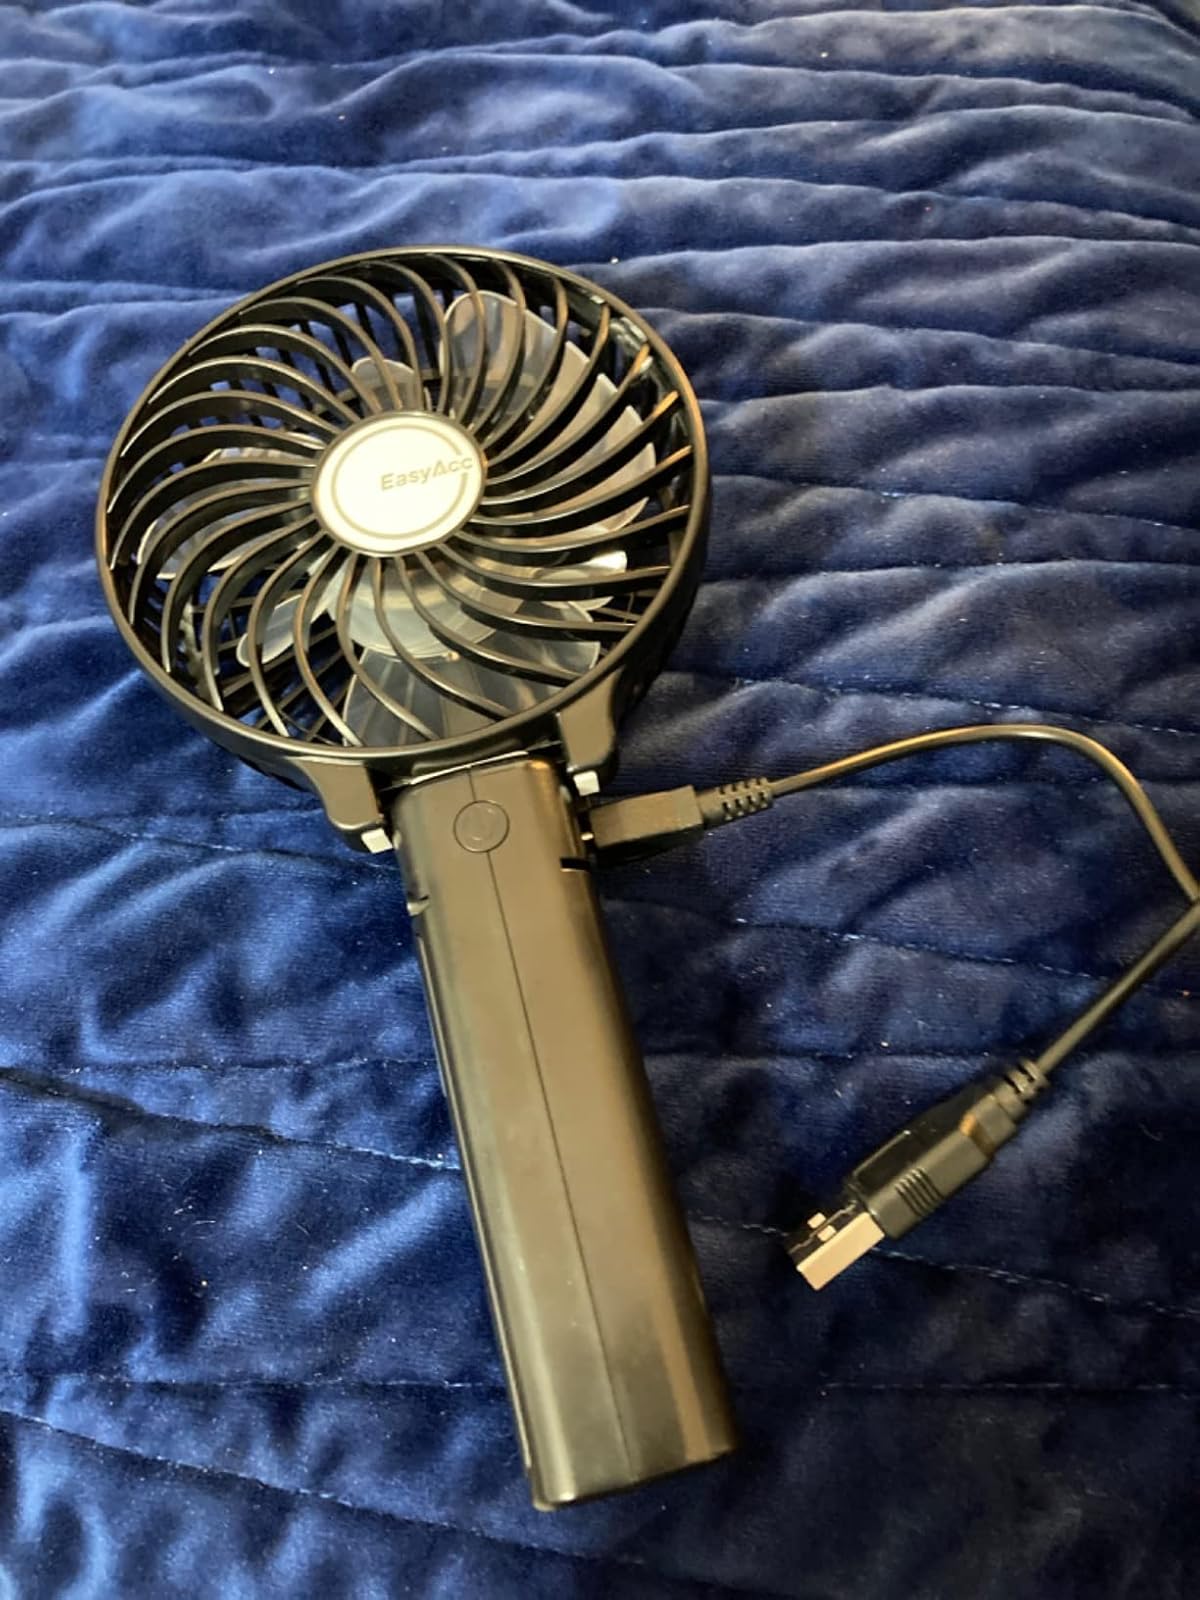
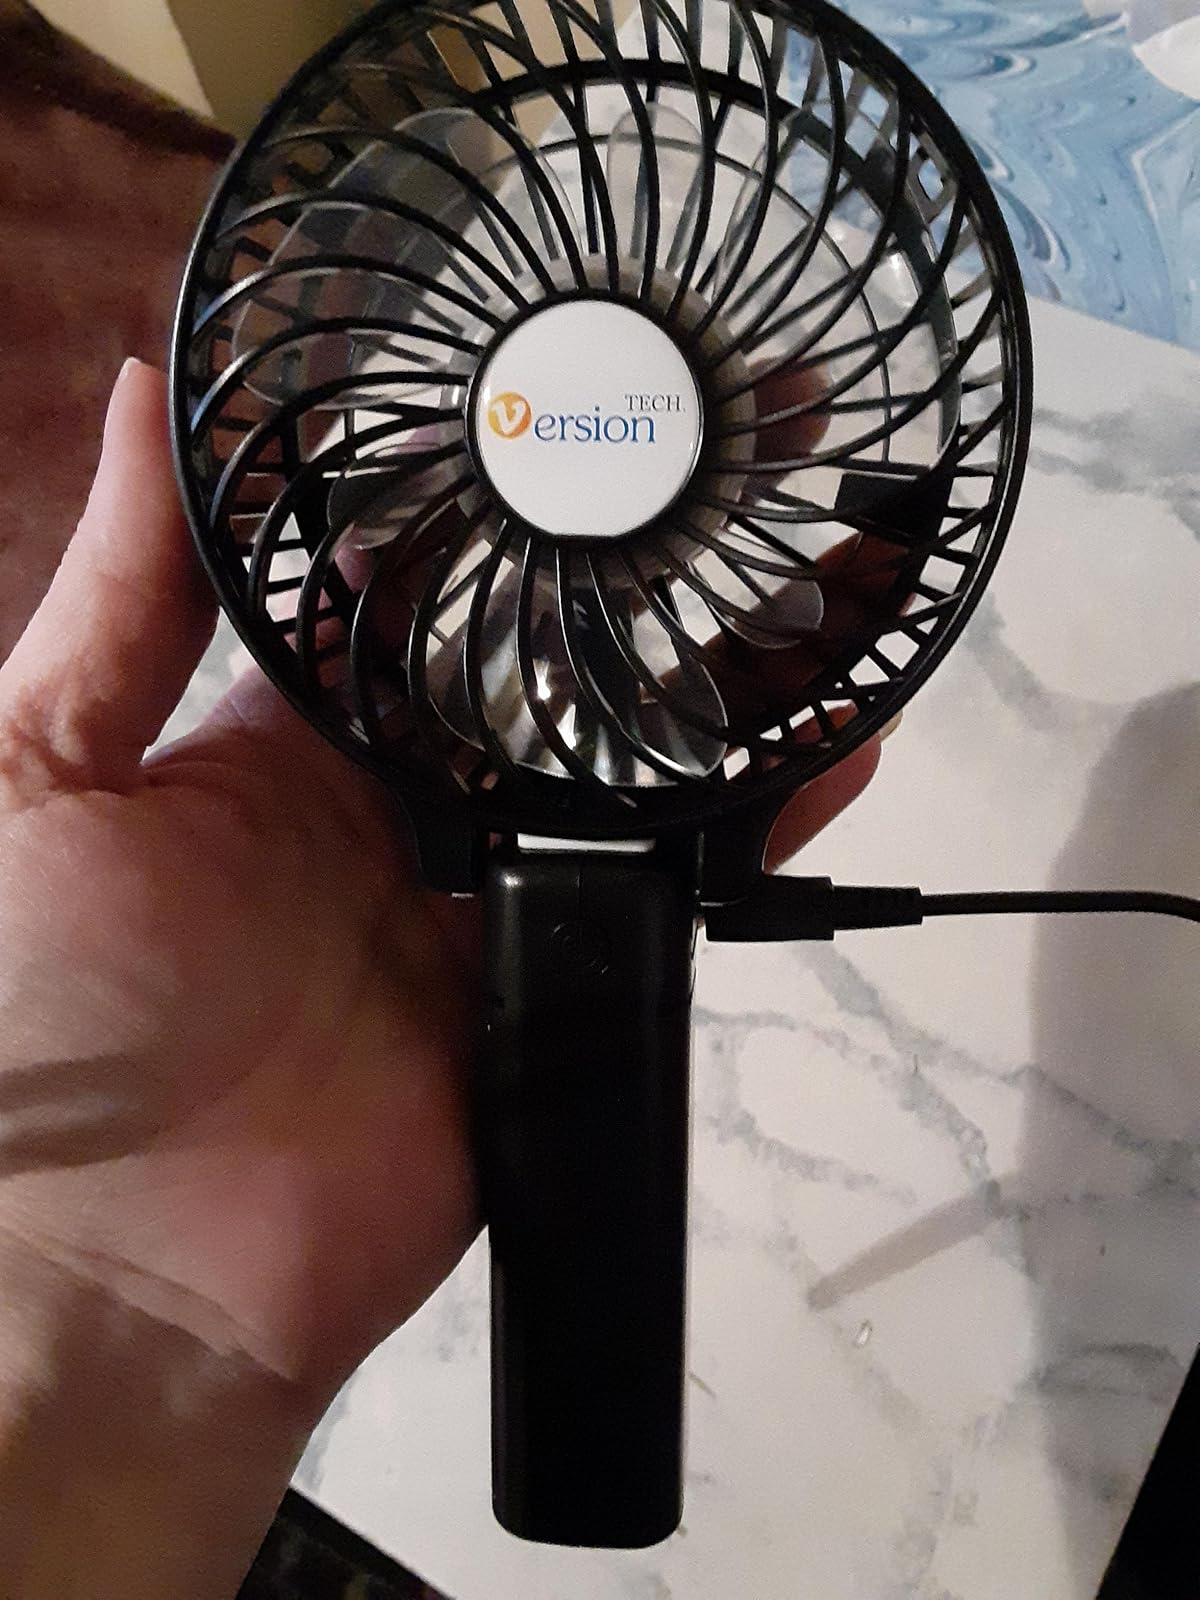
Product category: fan
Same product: no